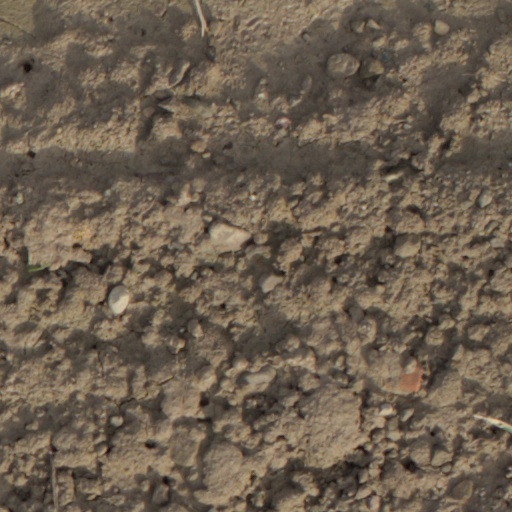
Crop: wheat